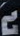
Number: 2